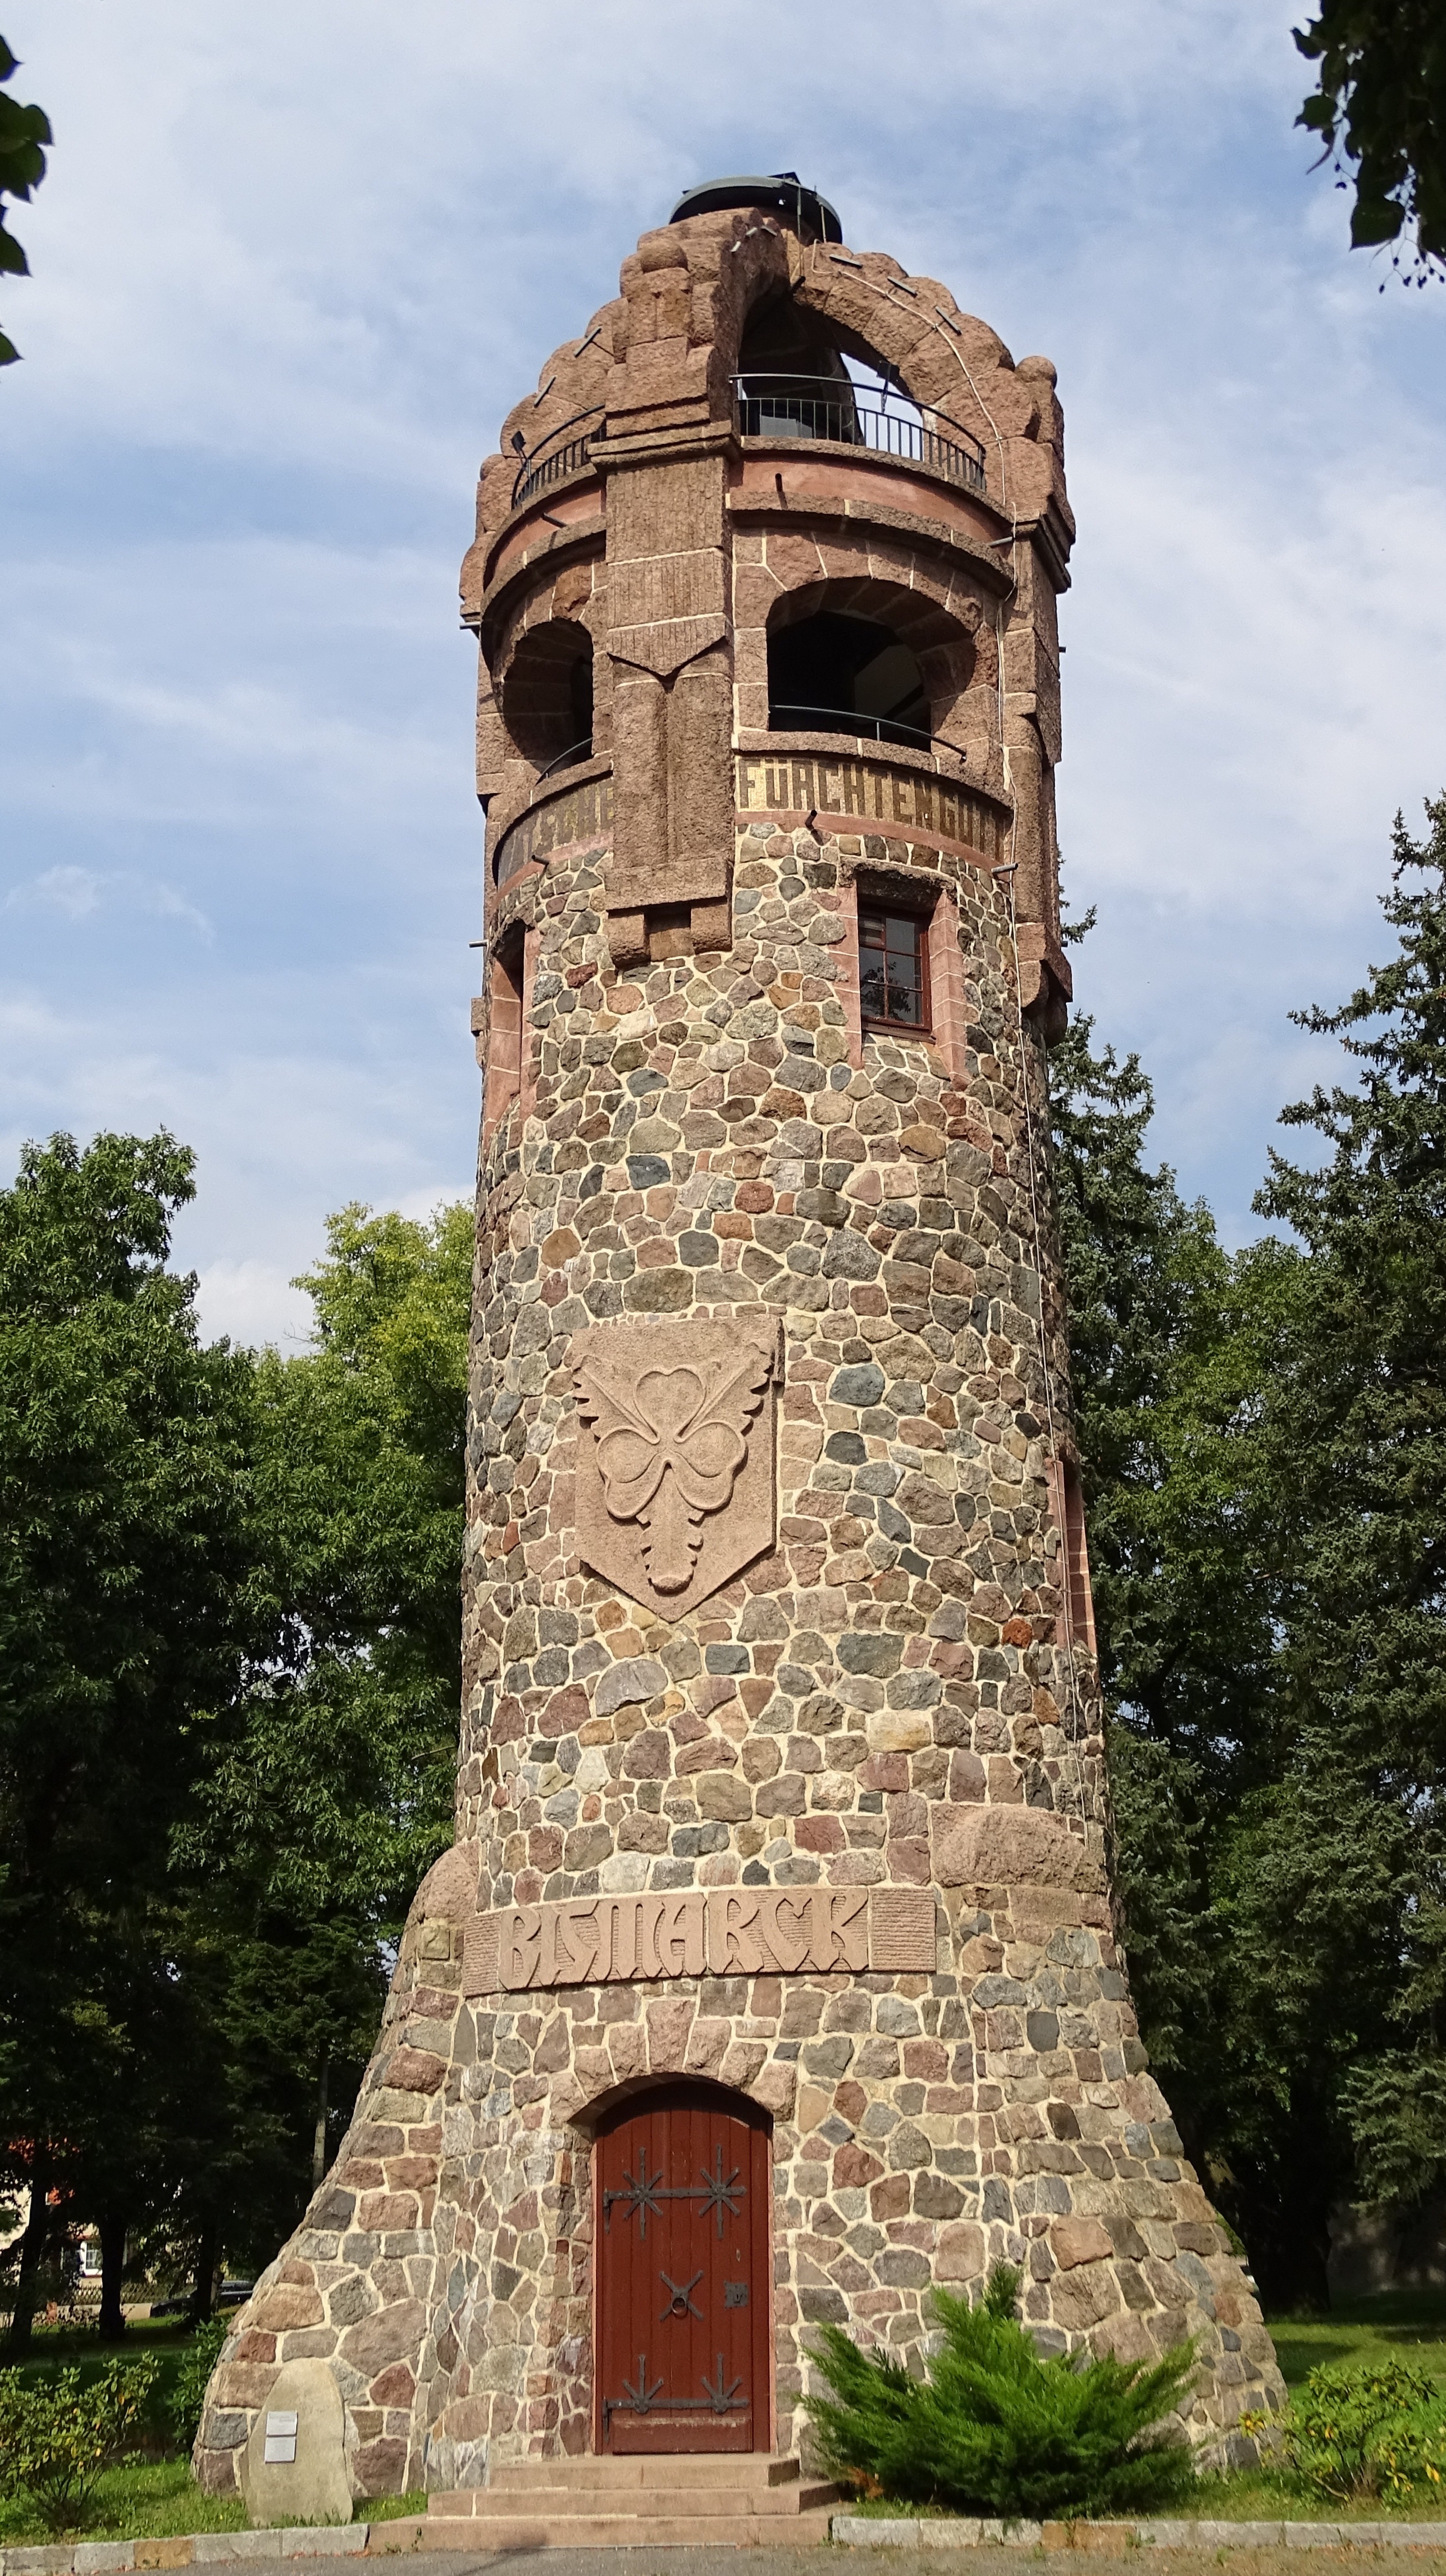
architecture, building, stone, tower, landmark, bell tower, places of interest, ruins, germany, spremberg, bismarkturm, archaeological site, historic site, ancient history